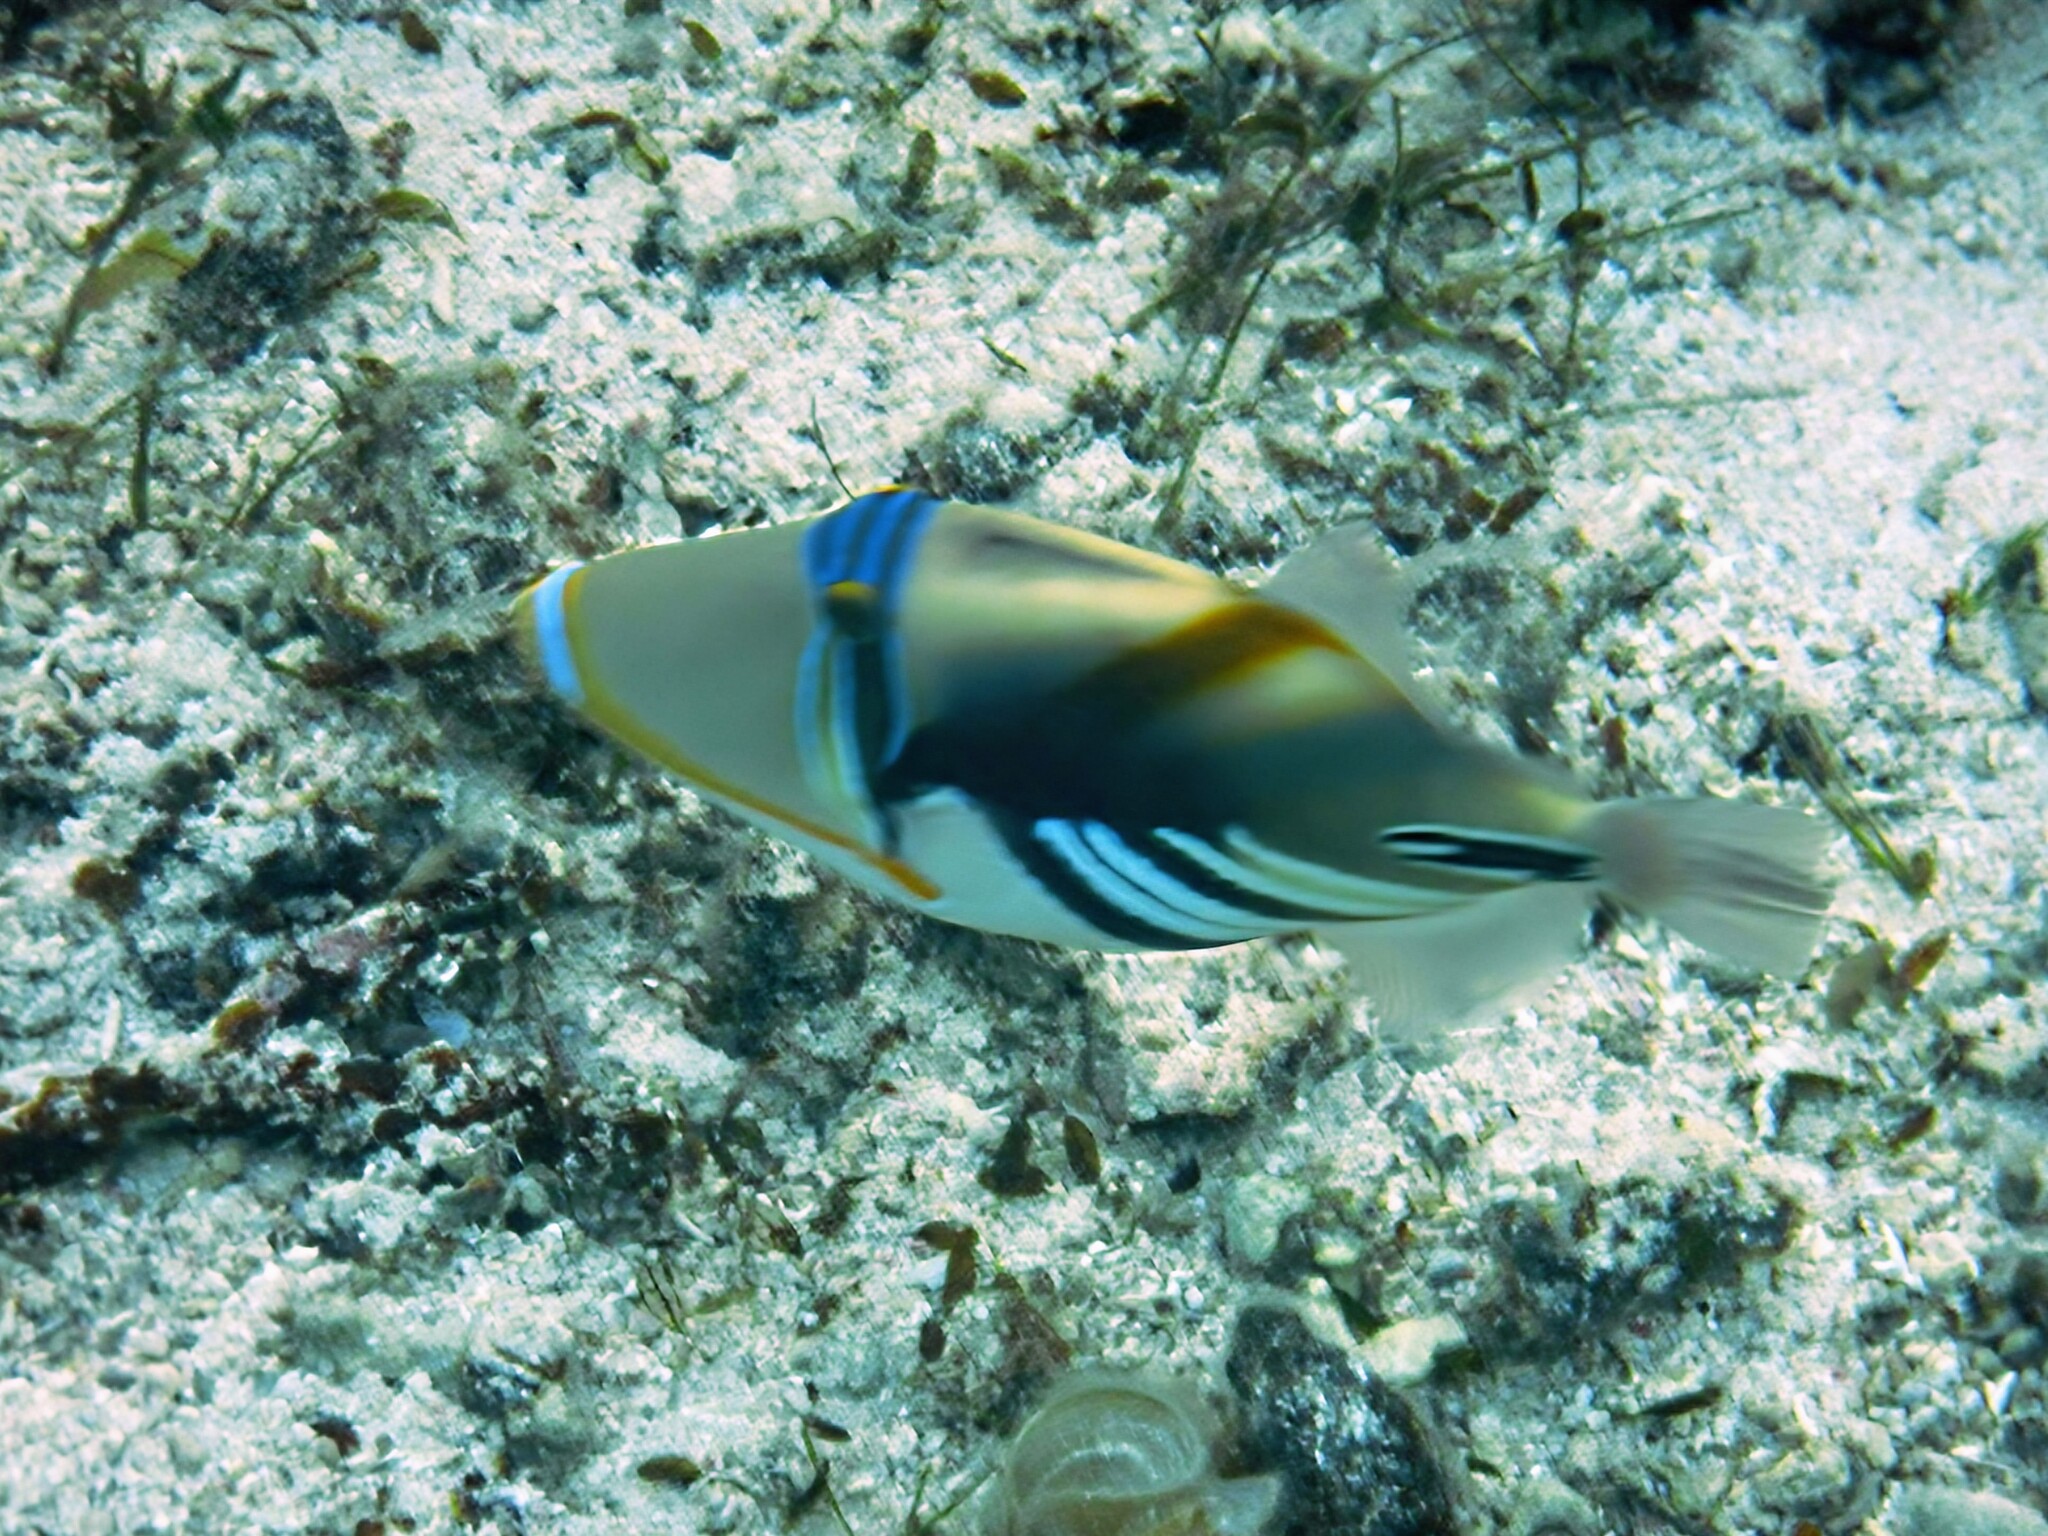
Rhinecanthus aculeatus (Lagoon Triggerfish)